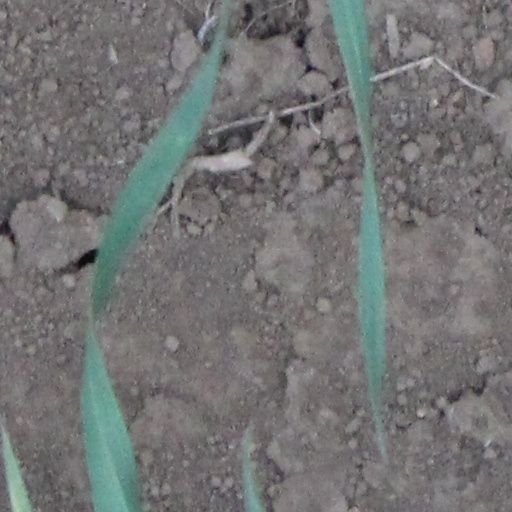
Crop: wheat